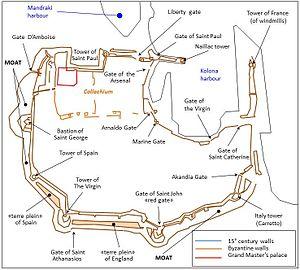
Le siège de Rhodes de 1480 voit la garnison des Hospitaliers résister à des troupes supérieures en nombre de l'Empire ottoman.